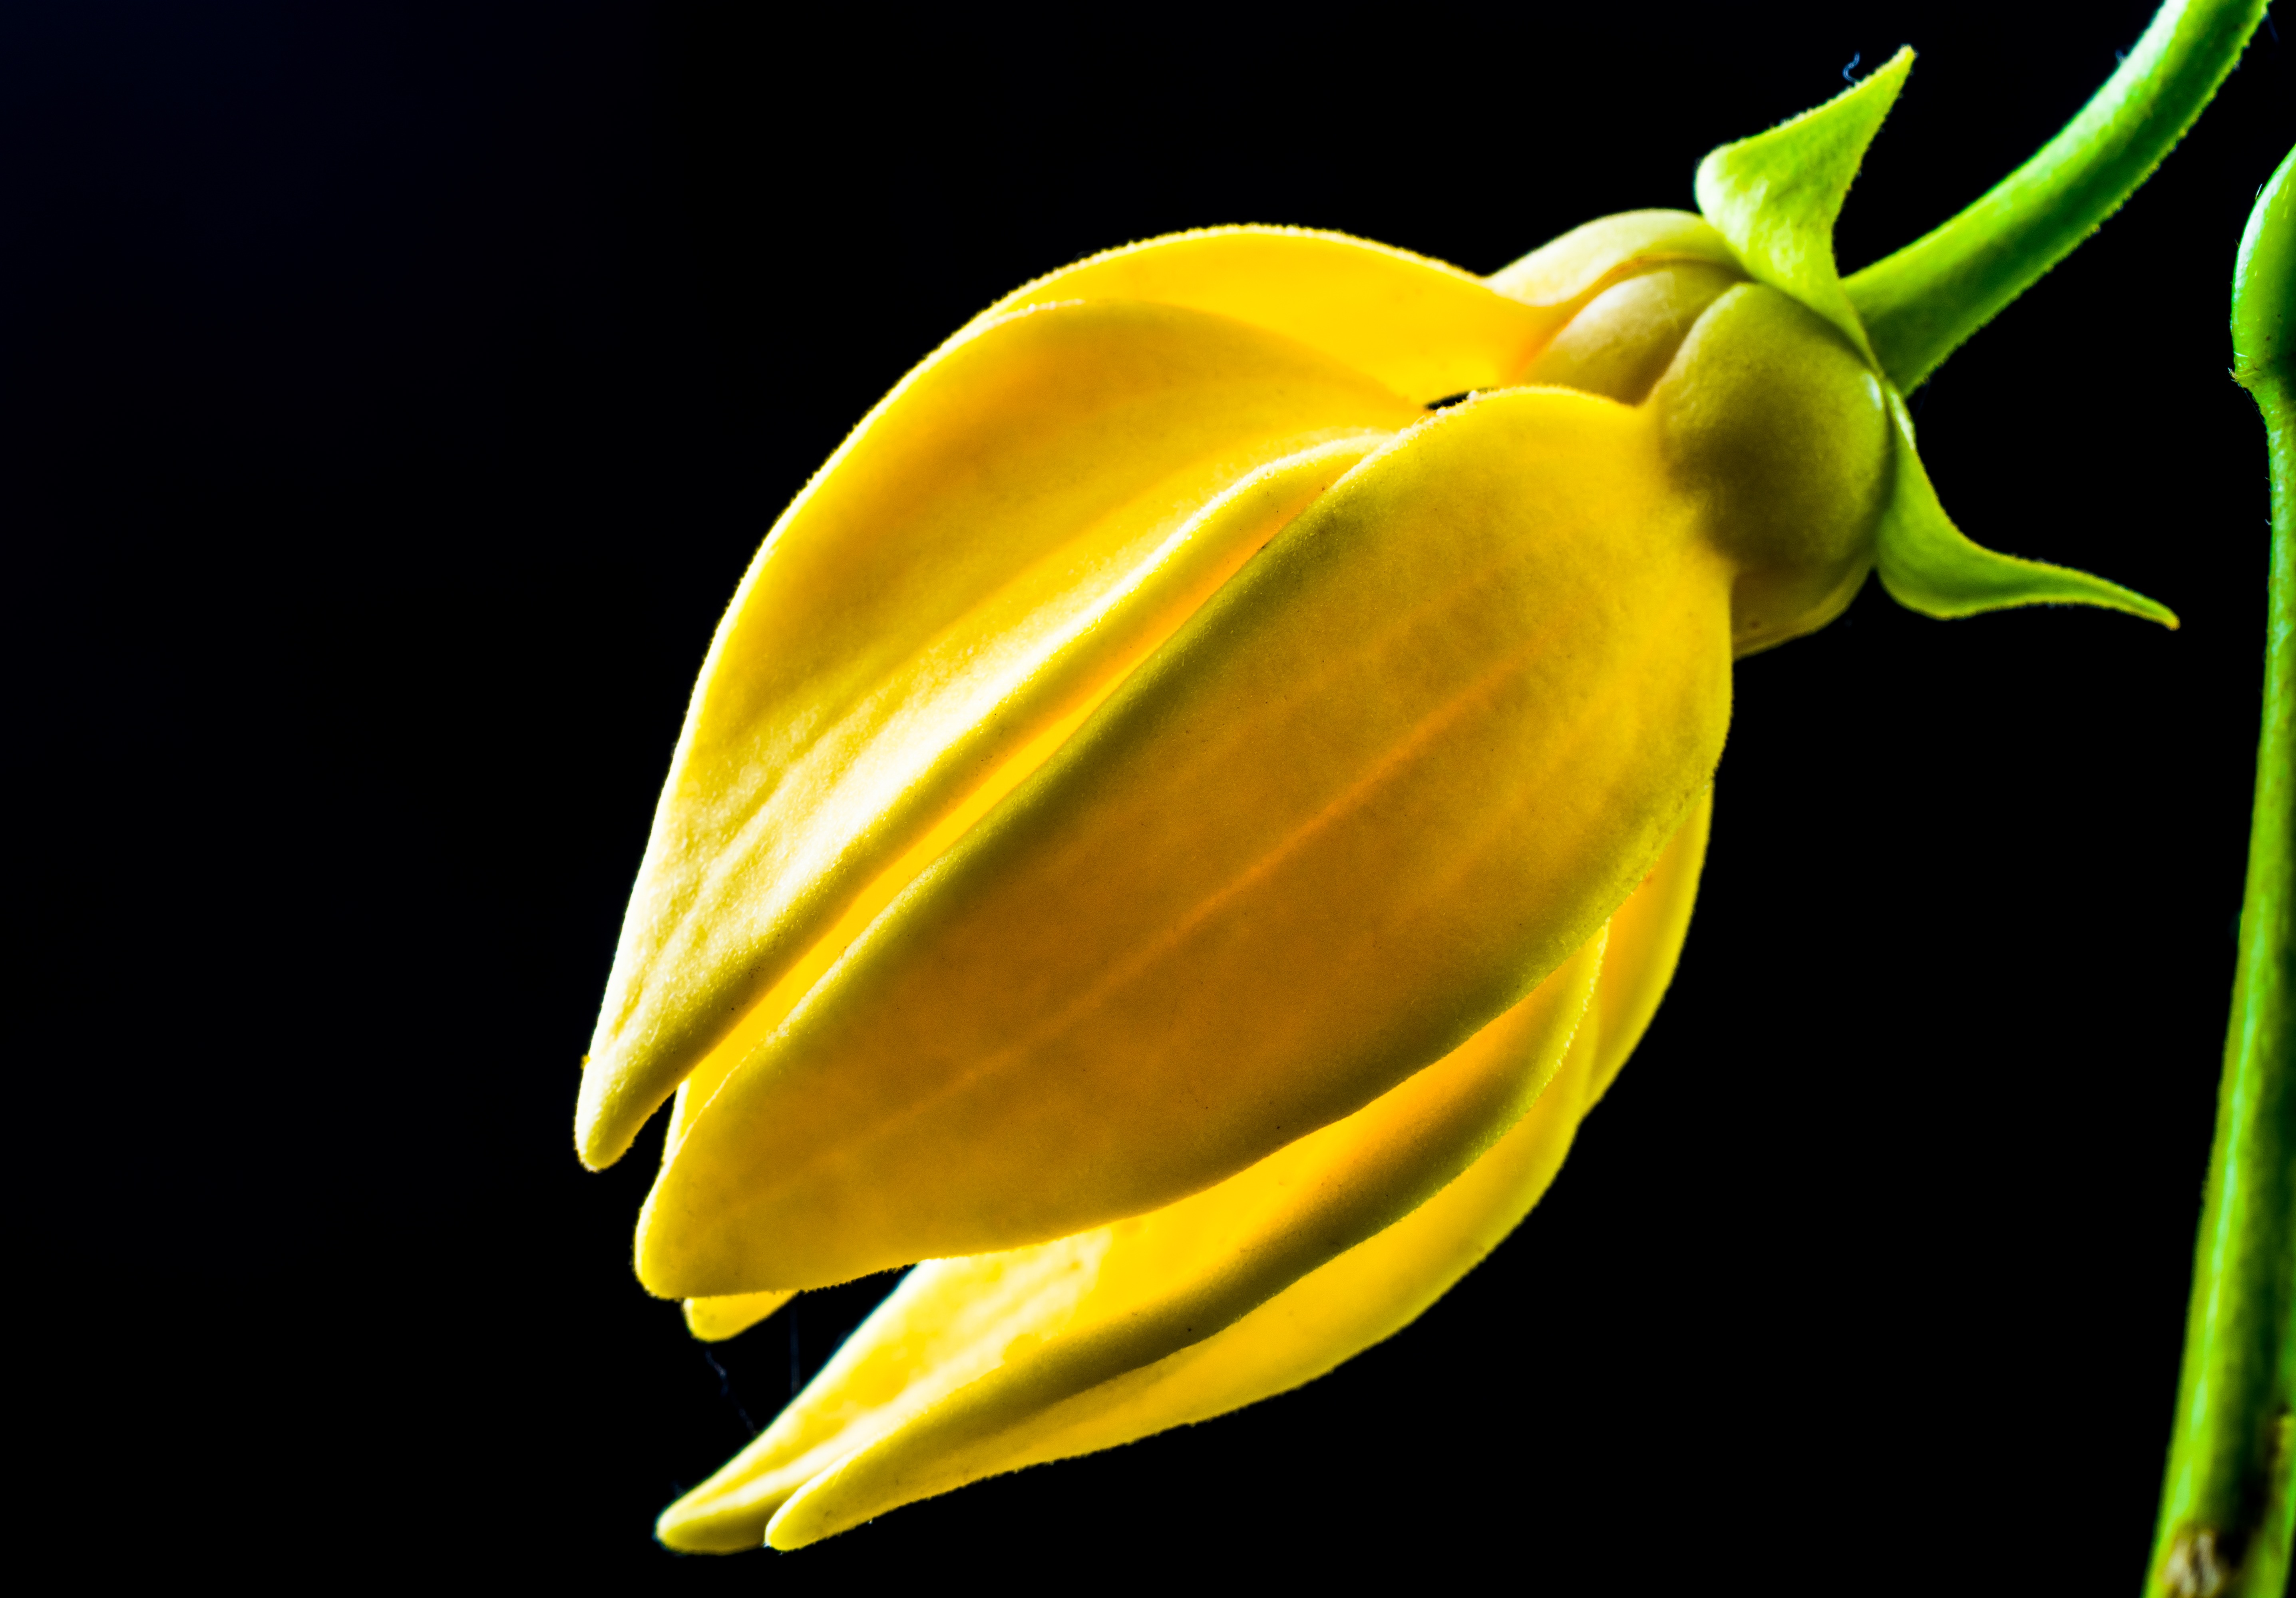
blossom, plant, leaf, flower, petal, bloom, food, produce, yellow, close, flora, close up, arum, macro photography, flowering plant, plant stem, land plant